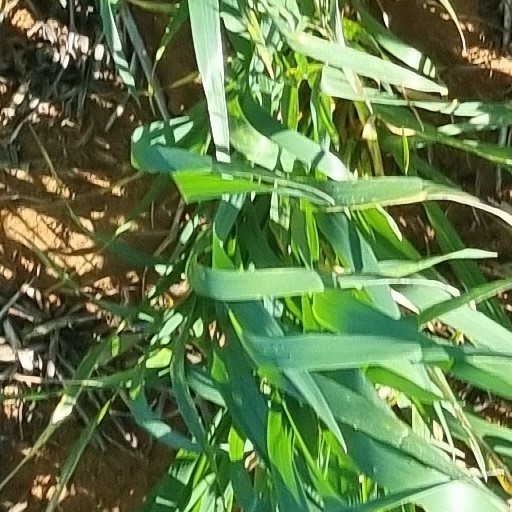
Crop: wheat